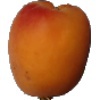
Label: Apricot 1